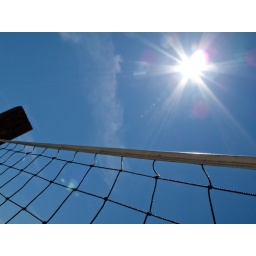
Yellow volleyball net shot from below against blue sky